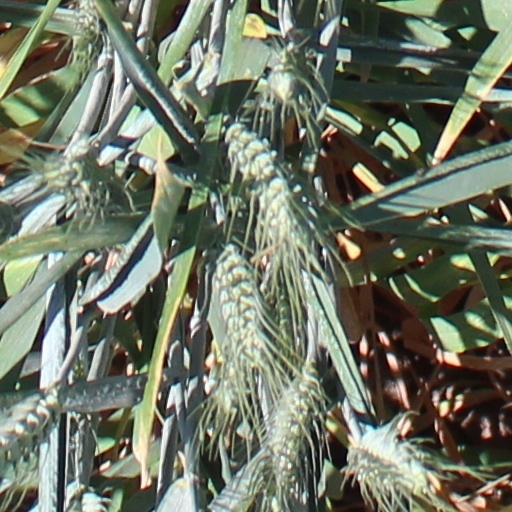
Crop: wheat